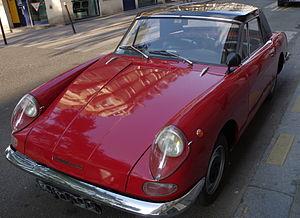
Stellina 800 rouge